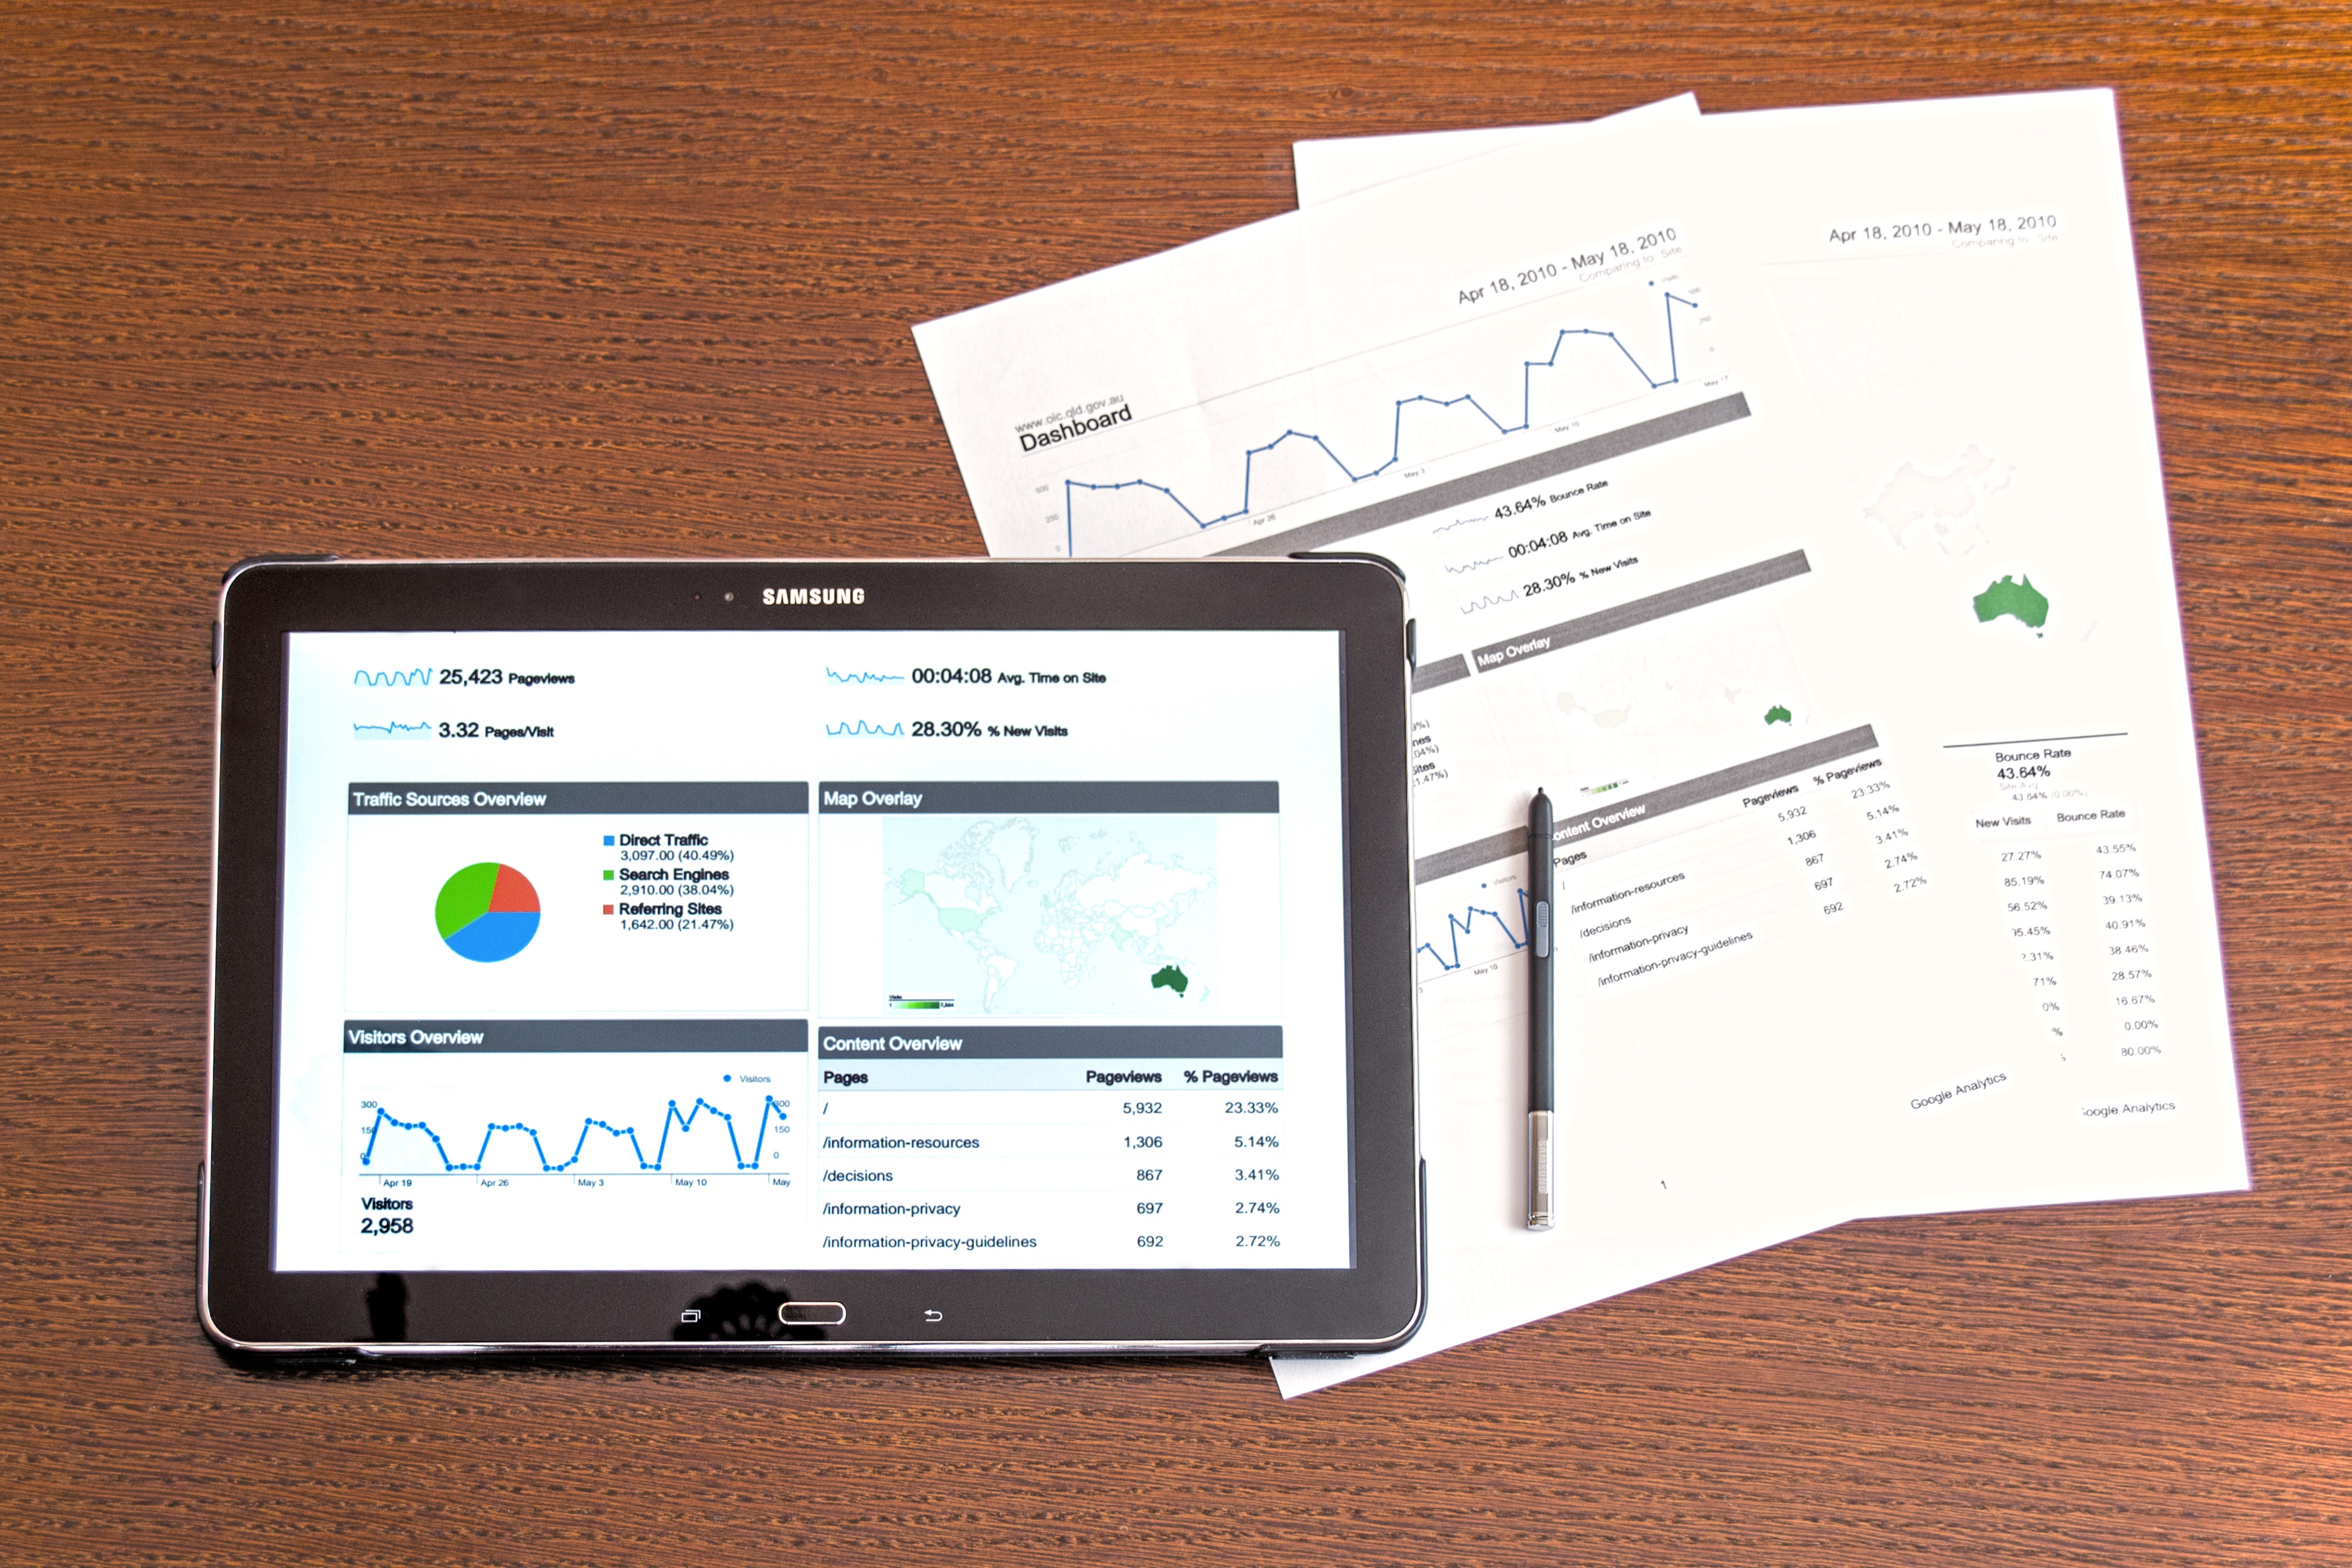
internet, tablet, brand, product, samsung, design, text, google, report, diagram, document, multimedia, marketing, screenshot, analysis, diagrams, adwords, galaxy tab, investments, modern technologies, desk manager, business analyst, business plans